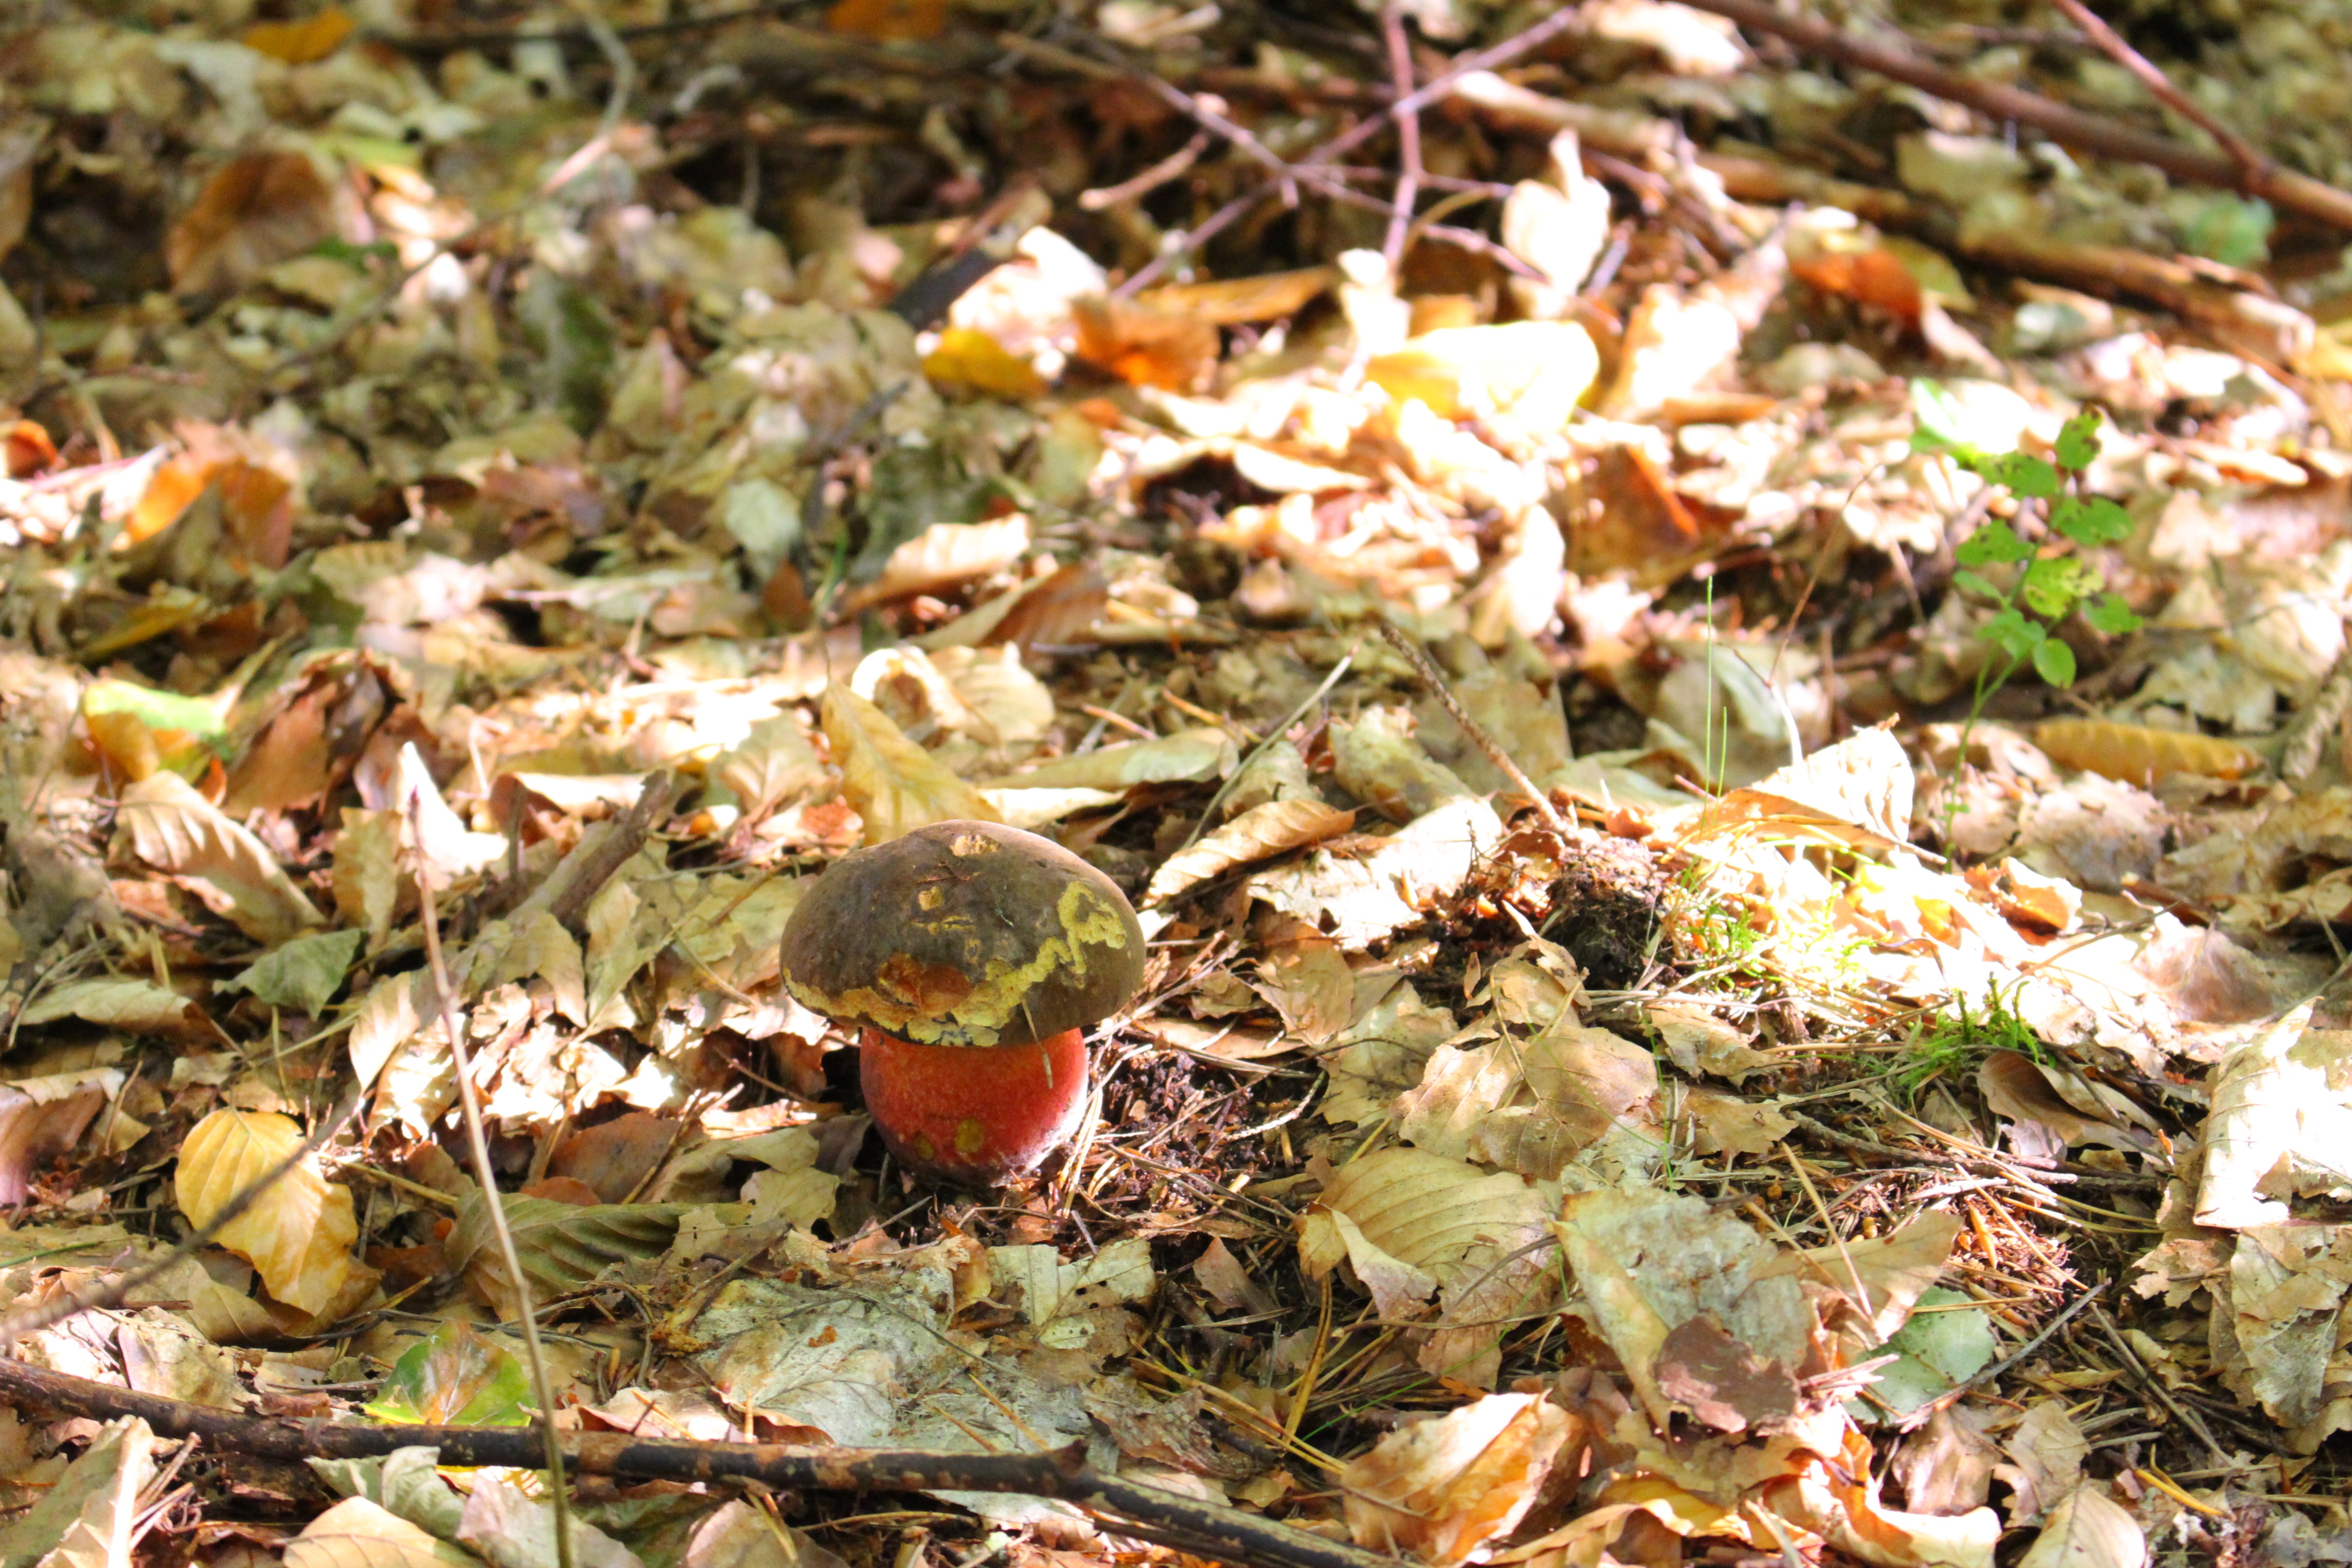
nature, forest, plant, leaf, flower, moss, wildlife, autumn, botany, mushroom, flora, season, fauna, wildflower, mushrooms, deciduous, woodland, edible, the collection of, flowering plant, wild mushrooms, land plant, boletus erythropus